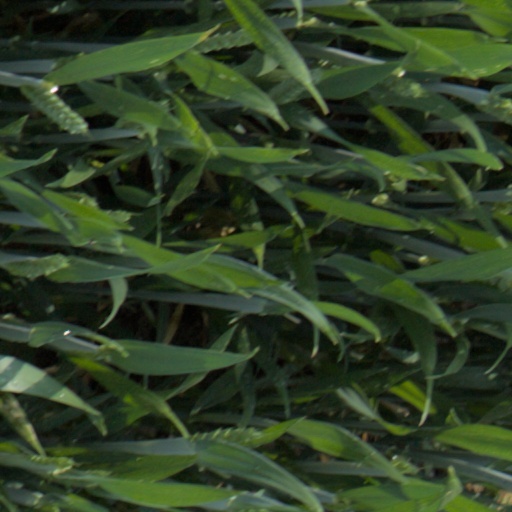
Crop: wheat